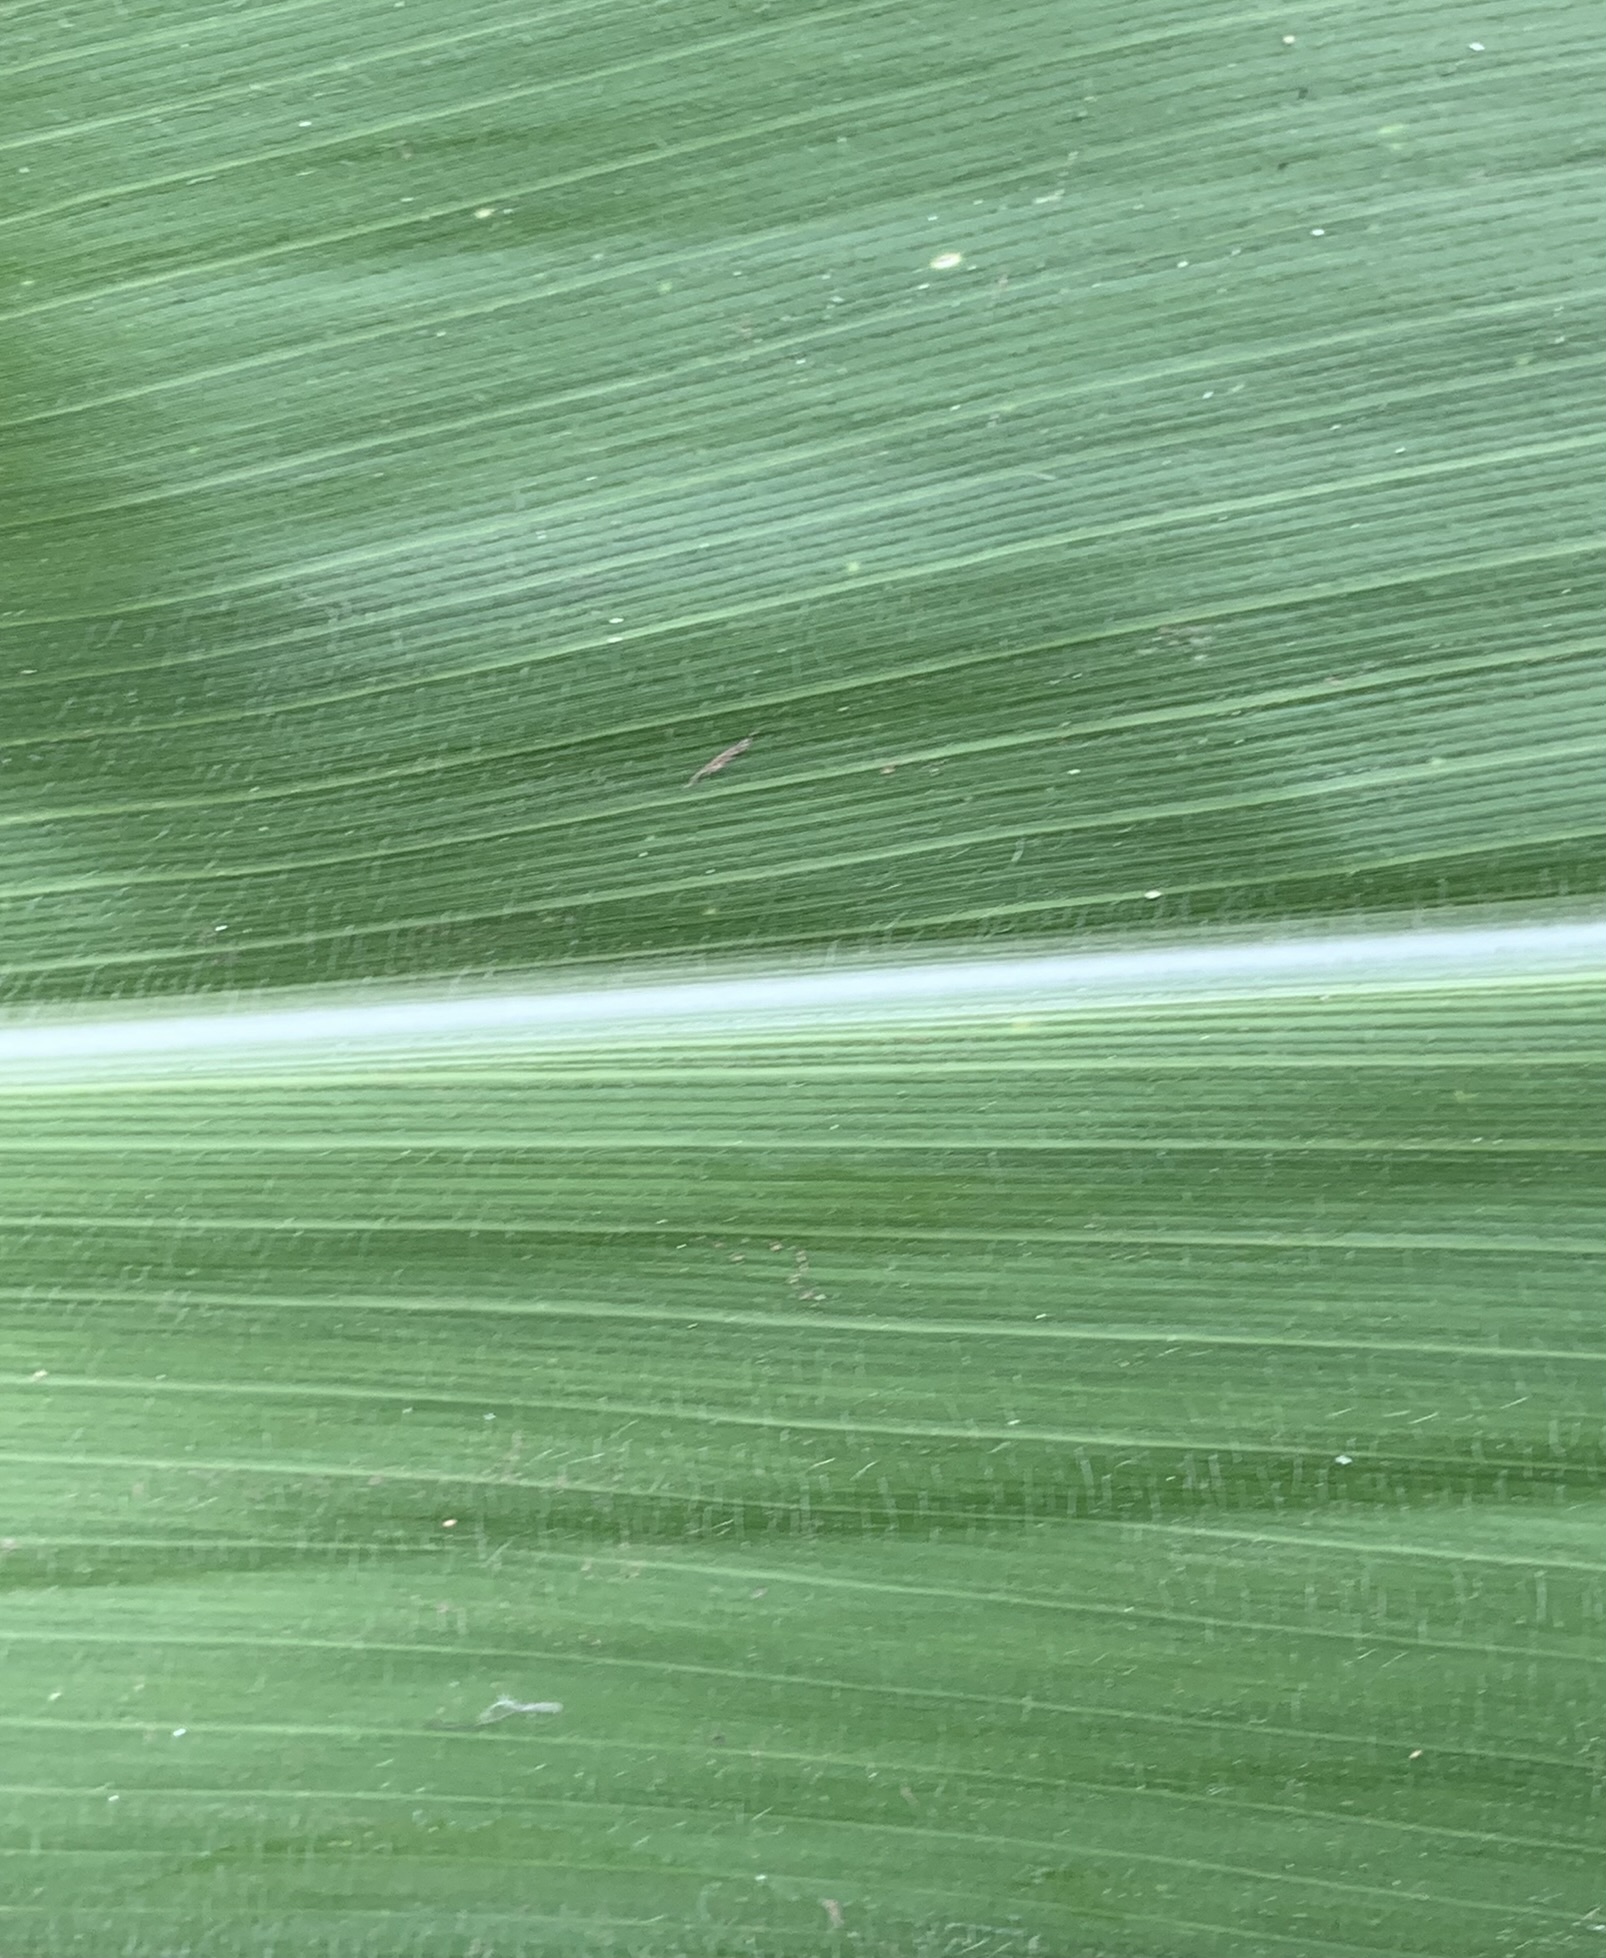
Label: Healthy